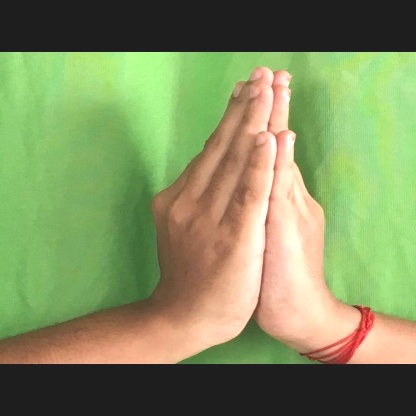
Mudra: Anjali